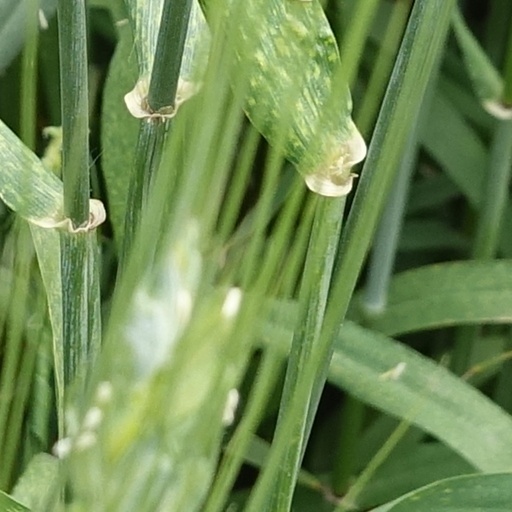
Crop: wheat